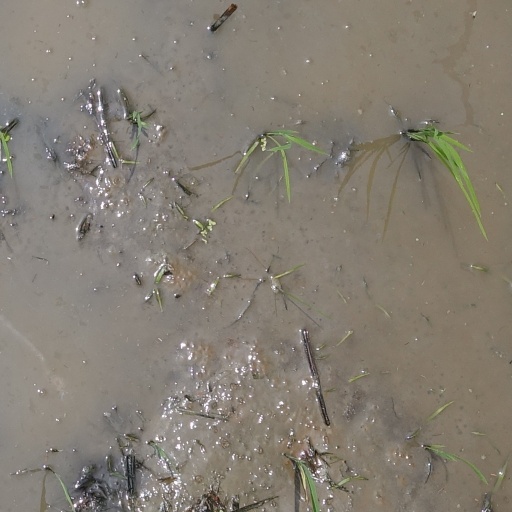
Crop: rice